Langit Makin Mendung

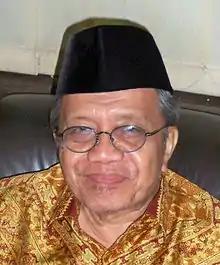
Taufiq Ismail supported "Sastra", not "Langit Makin Mendung"

Many studies have been made pertaining to the legal aspects of the "Langit Makin Mendung" case. One opinion is that the prosecution office had no legal basis for acting as both judge and literary critic in the case, with the blasphemy laws used in prosecution not being at least government or parliamentary level. The banning of "Sastra" is criticized for having no legal basis, as laws pertaining to the banning of print media at the time only applied to foreign publications; per the then-applicable Press Laws, any banning of a magazine would require approval of the Press Board. The need for freedom of speech is also mentioned.